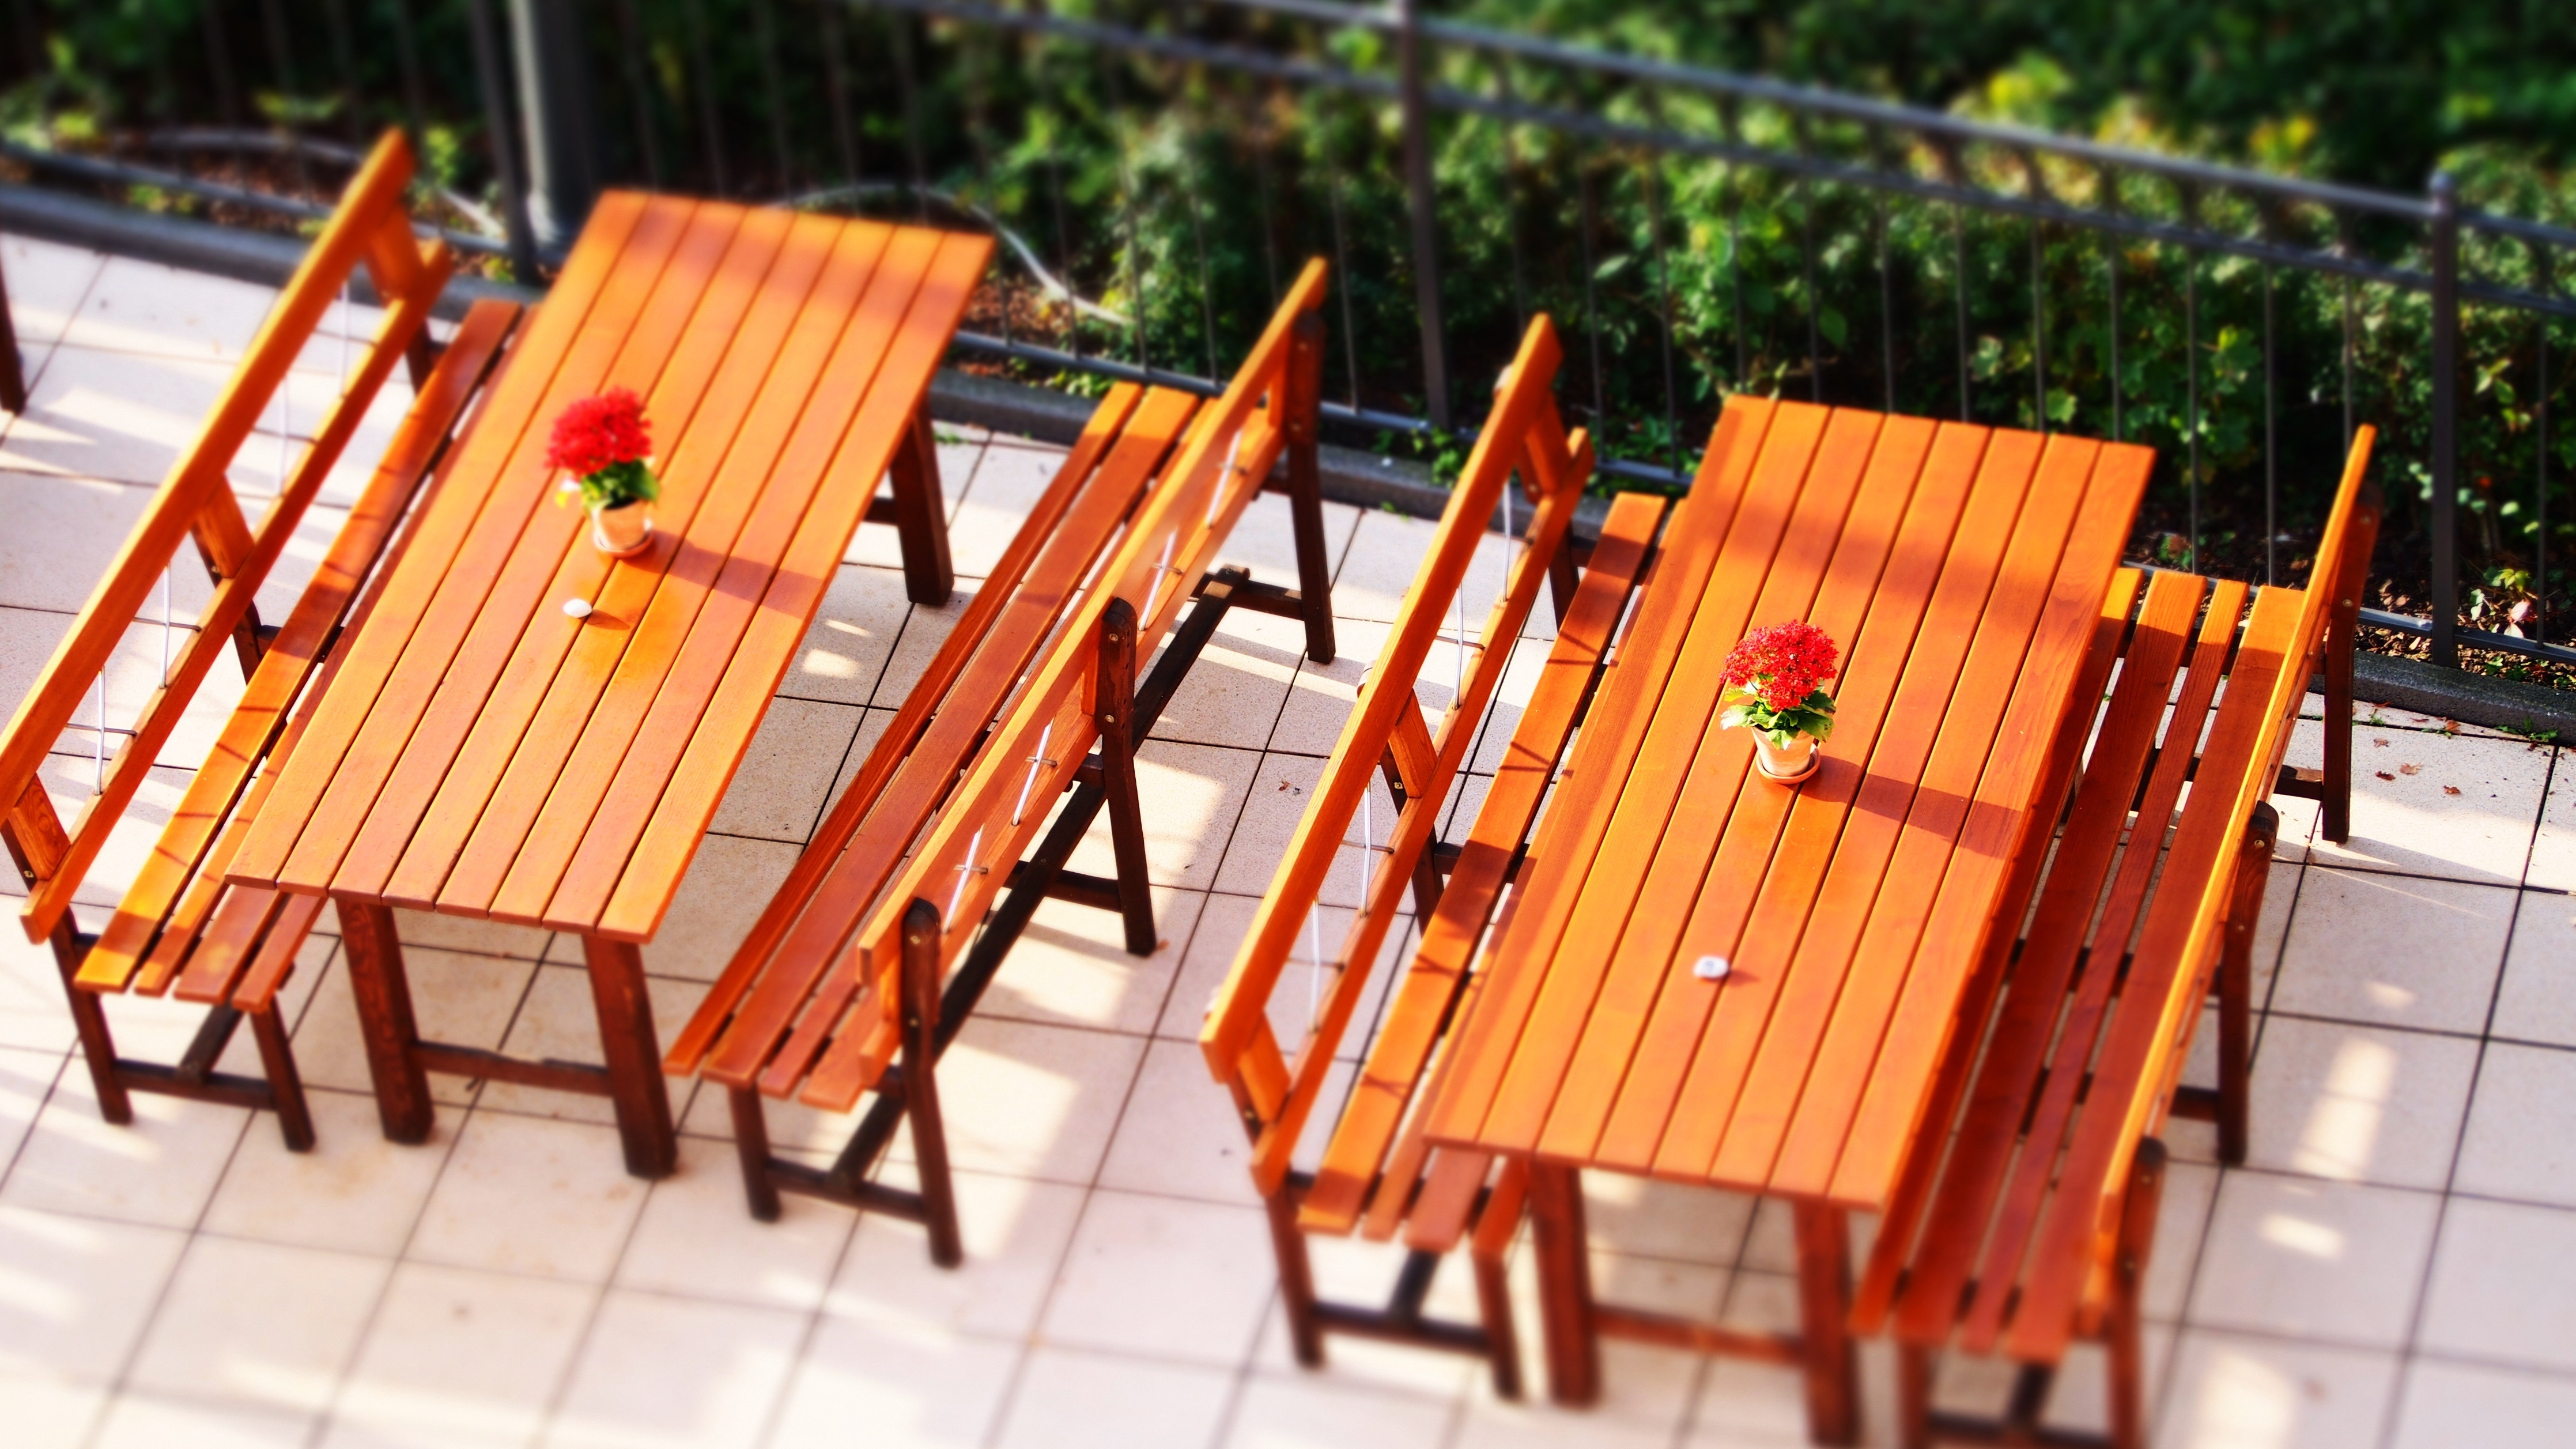
table, coffee, wood, chair, restaurant, celebration, cup, relax, drink, rest, furniture, breakfast, eat, sit, bank, break, coffee break, dining table, table decoration, dining tables, outdoor structure